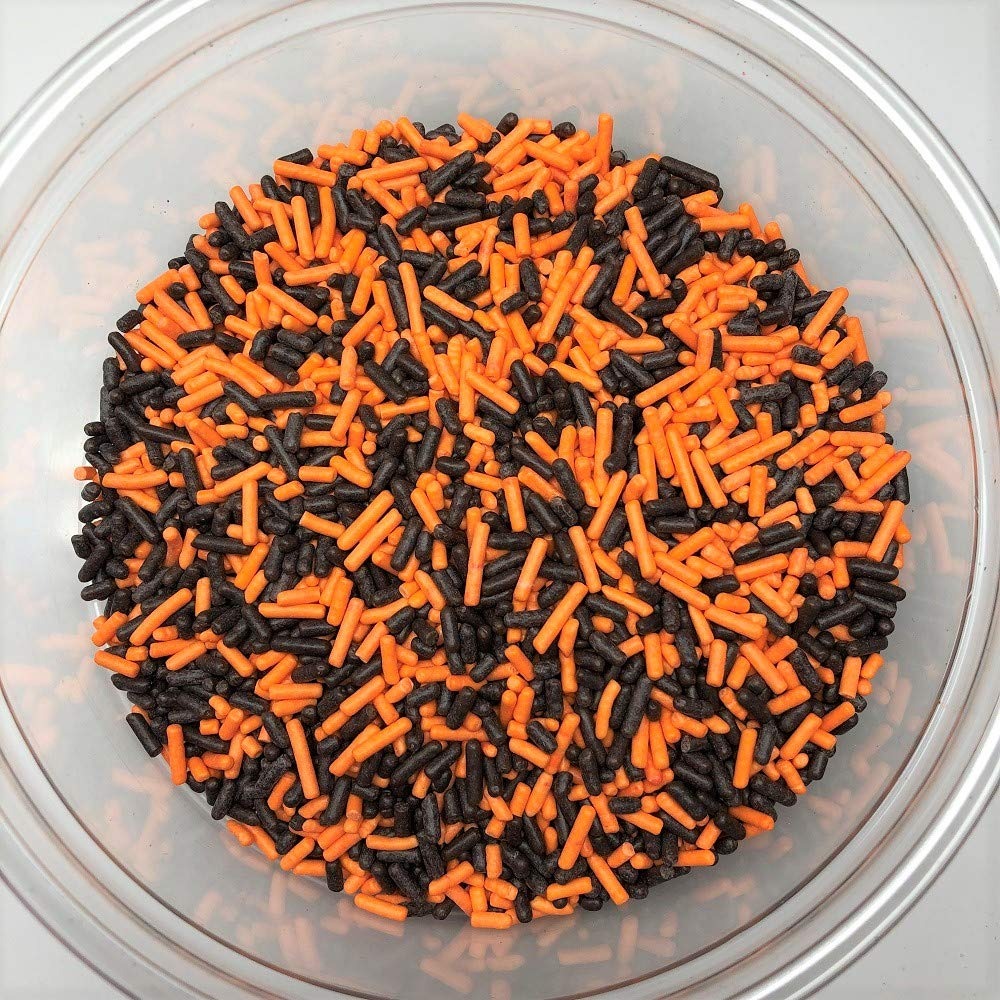
Item Name: Fall Halloween Mix Sprinkles Jimmies Bakery Topping 1 pound orange brown
Product Description: Halloween Mix Orange and Dark Chocolate Sprinkles. The perfect topping for your cookies, cupcakes, ice cream, or any other dessert! This listing is for a bulk 1 pound package of Halloween Mix sprinkles.
Value: 16.0
Unit: Ounce

Price: 22.67